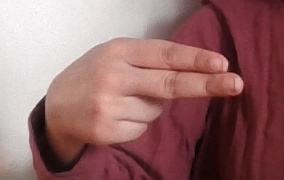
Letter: ain